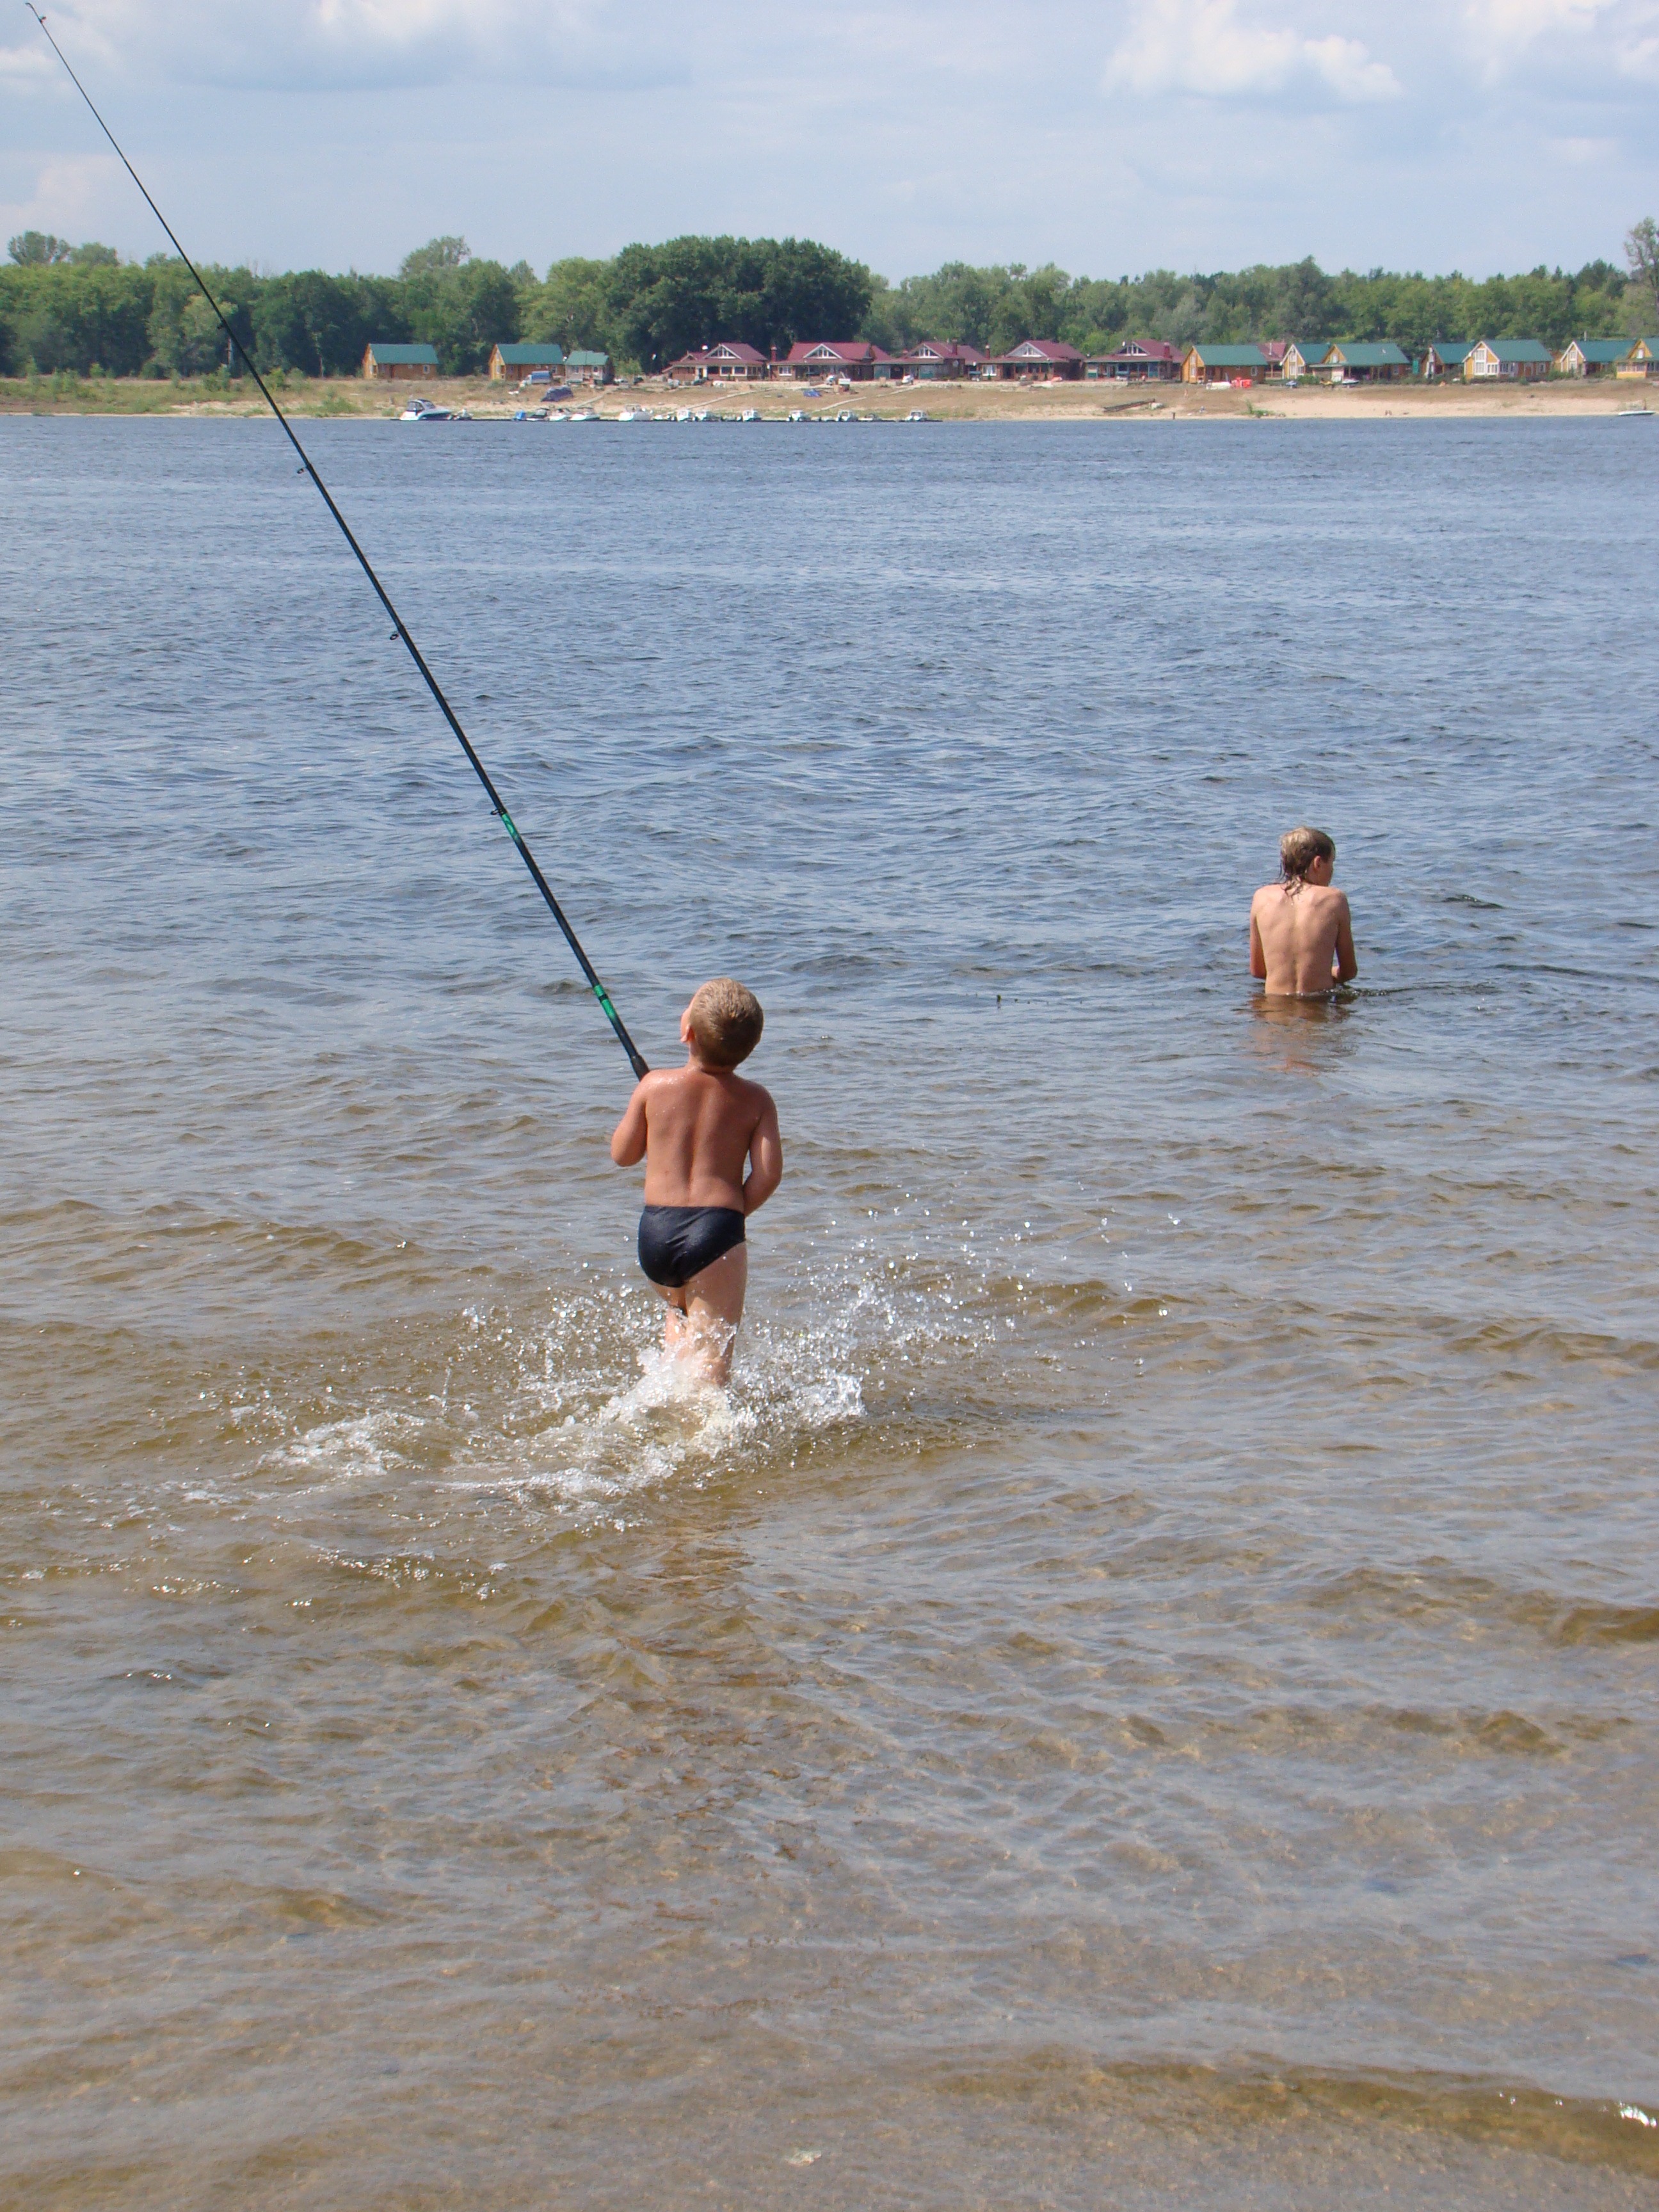
beach, sea, water, wave, river, paddle, fishing, spray, kids, bathe, boating, rod, volga, recreational fishing